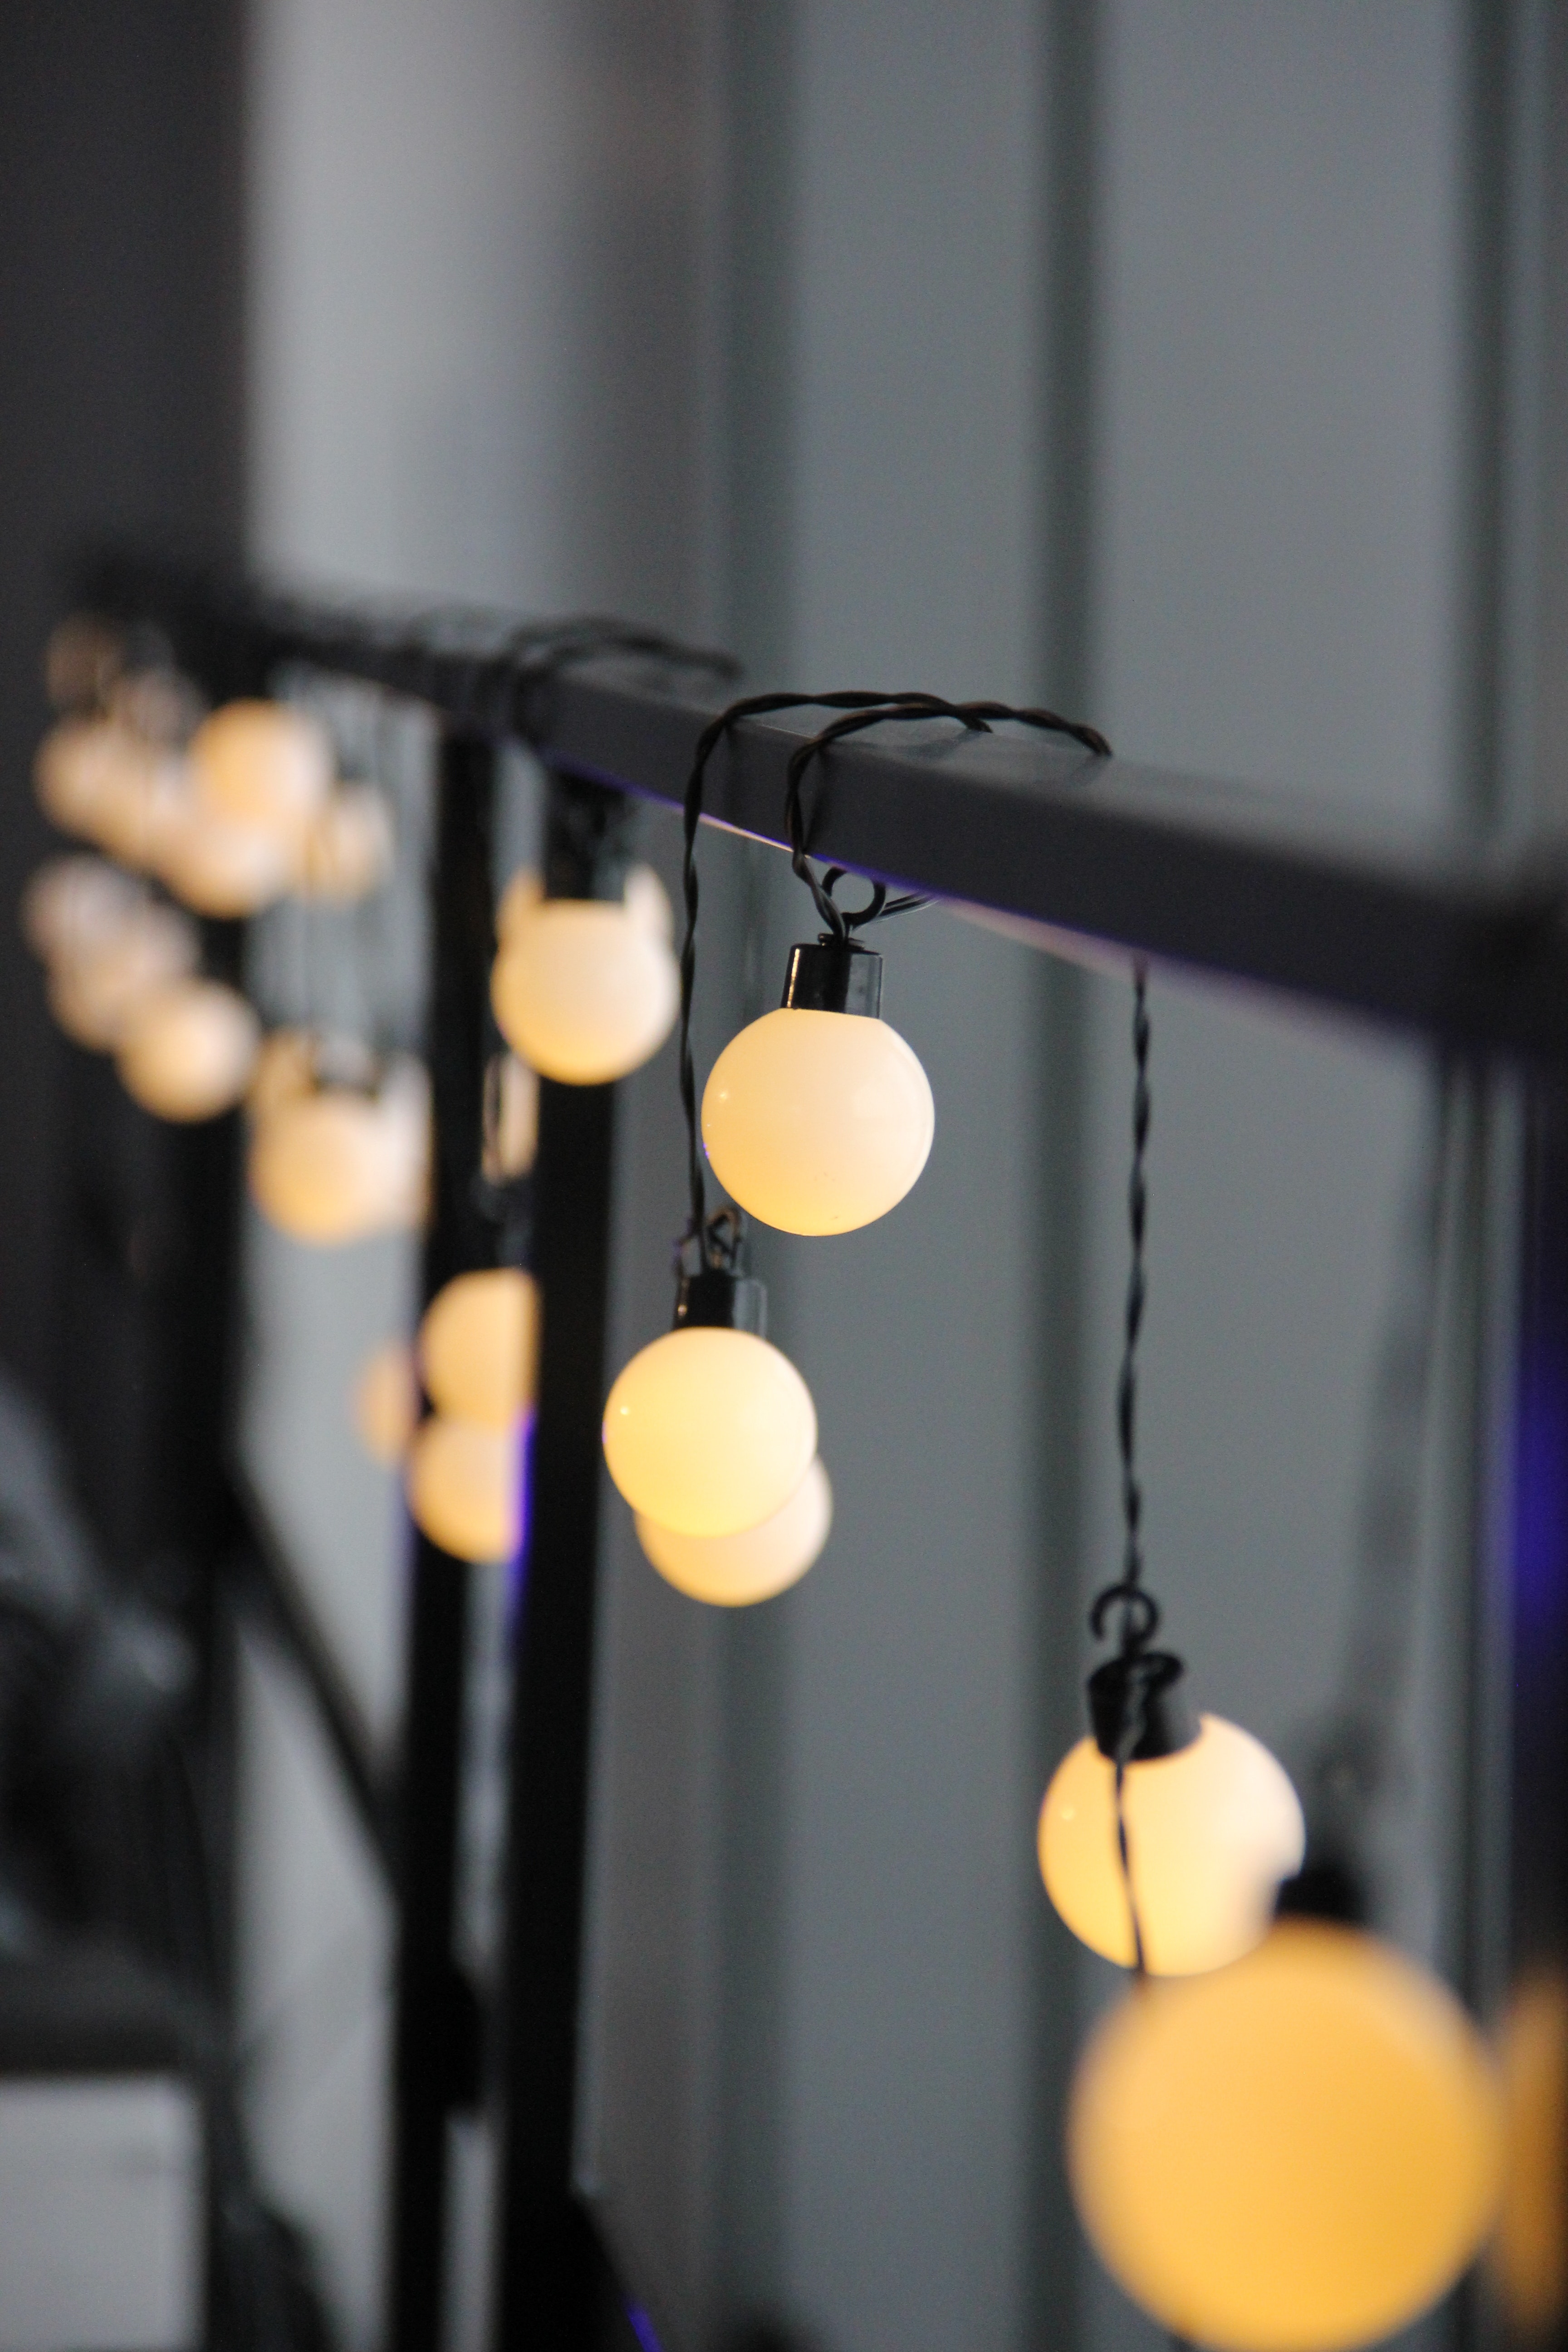
yellow, light, lighting, iron, light fixture, ceiling, room, Material property, lighting accessory, interior design, circle, metal